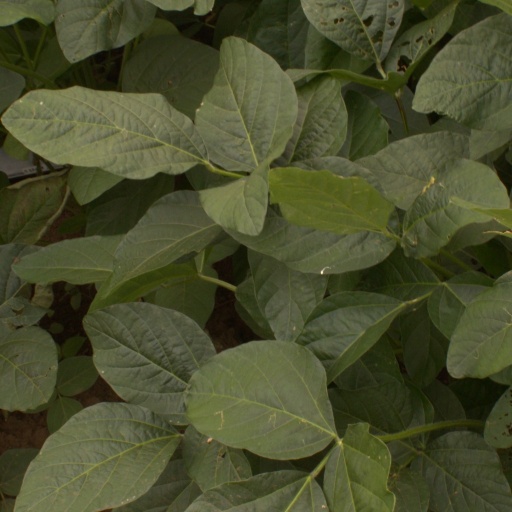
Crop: soybean